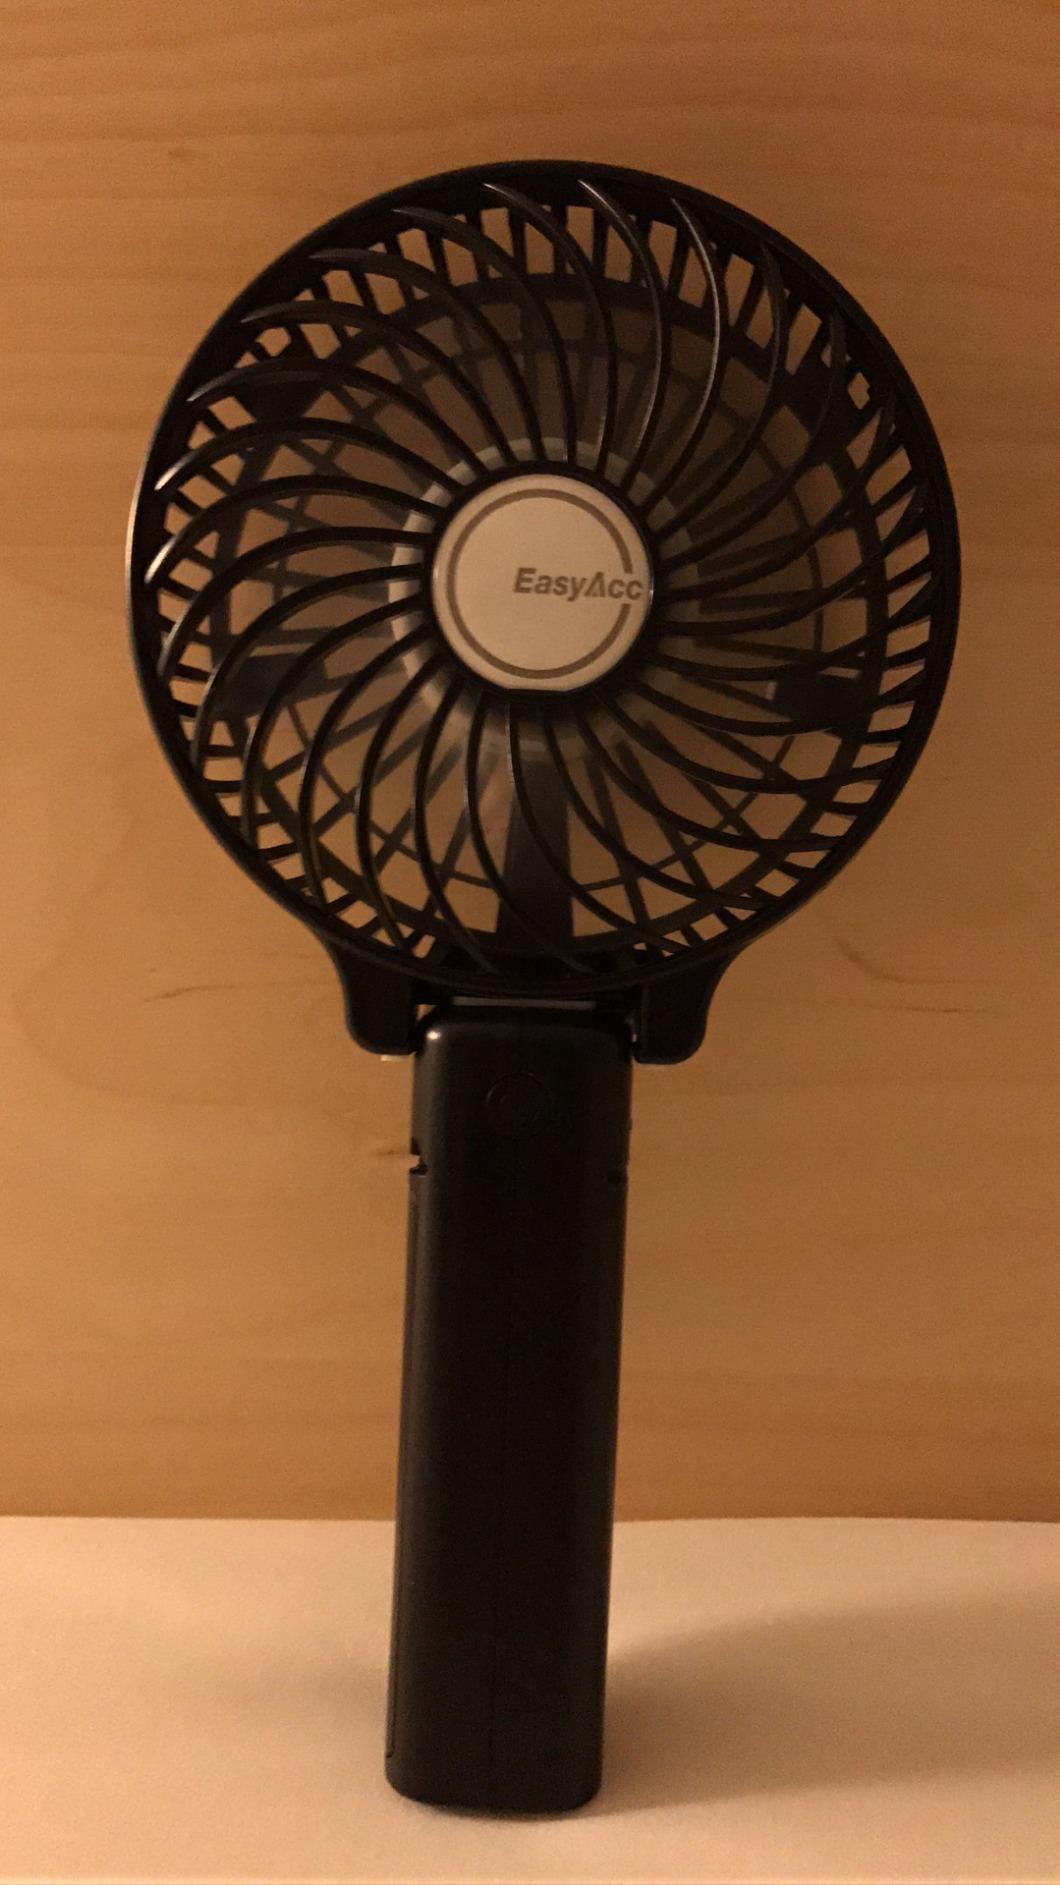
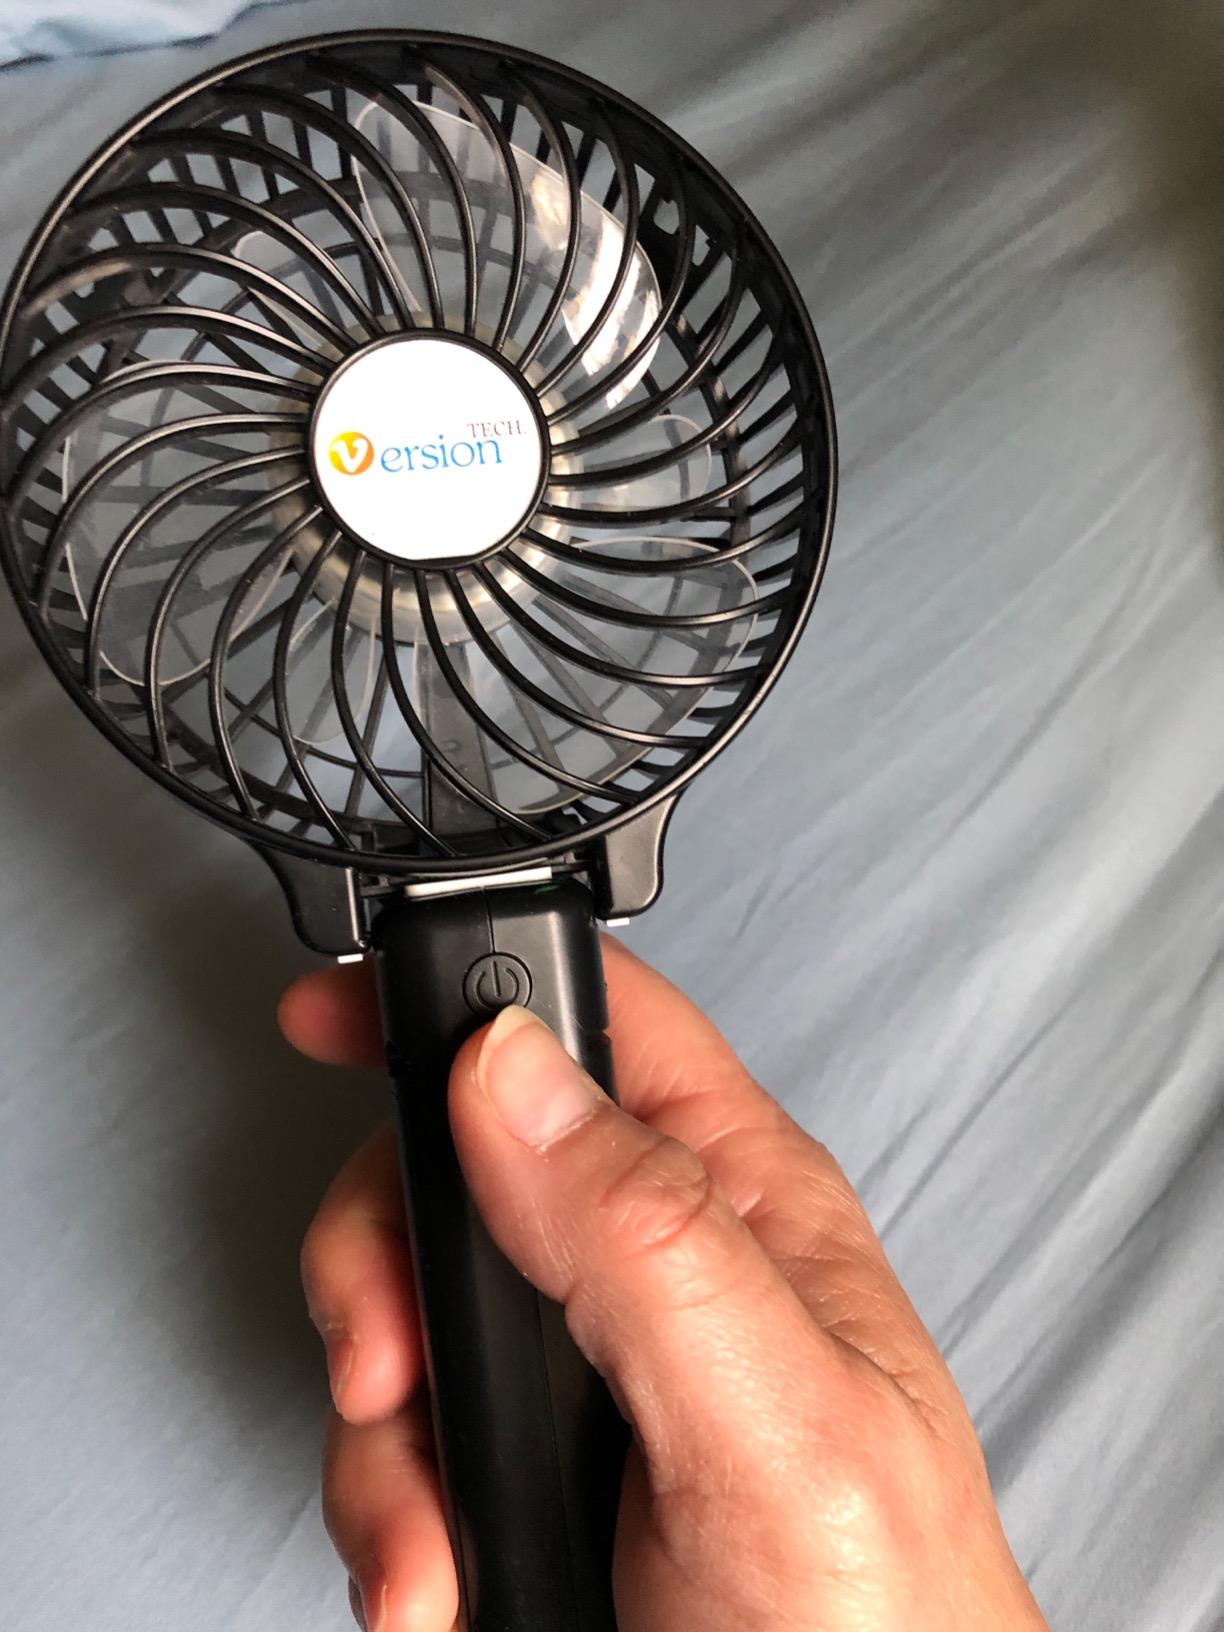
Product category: fan
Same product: no